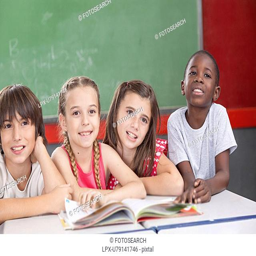
pupils looking at the teacher